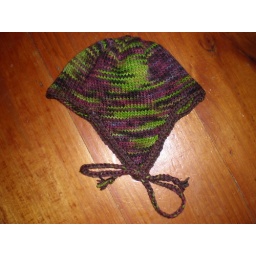
Flap hat in green purple